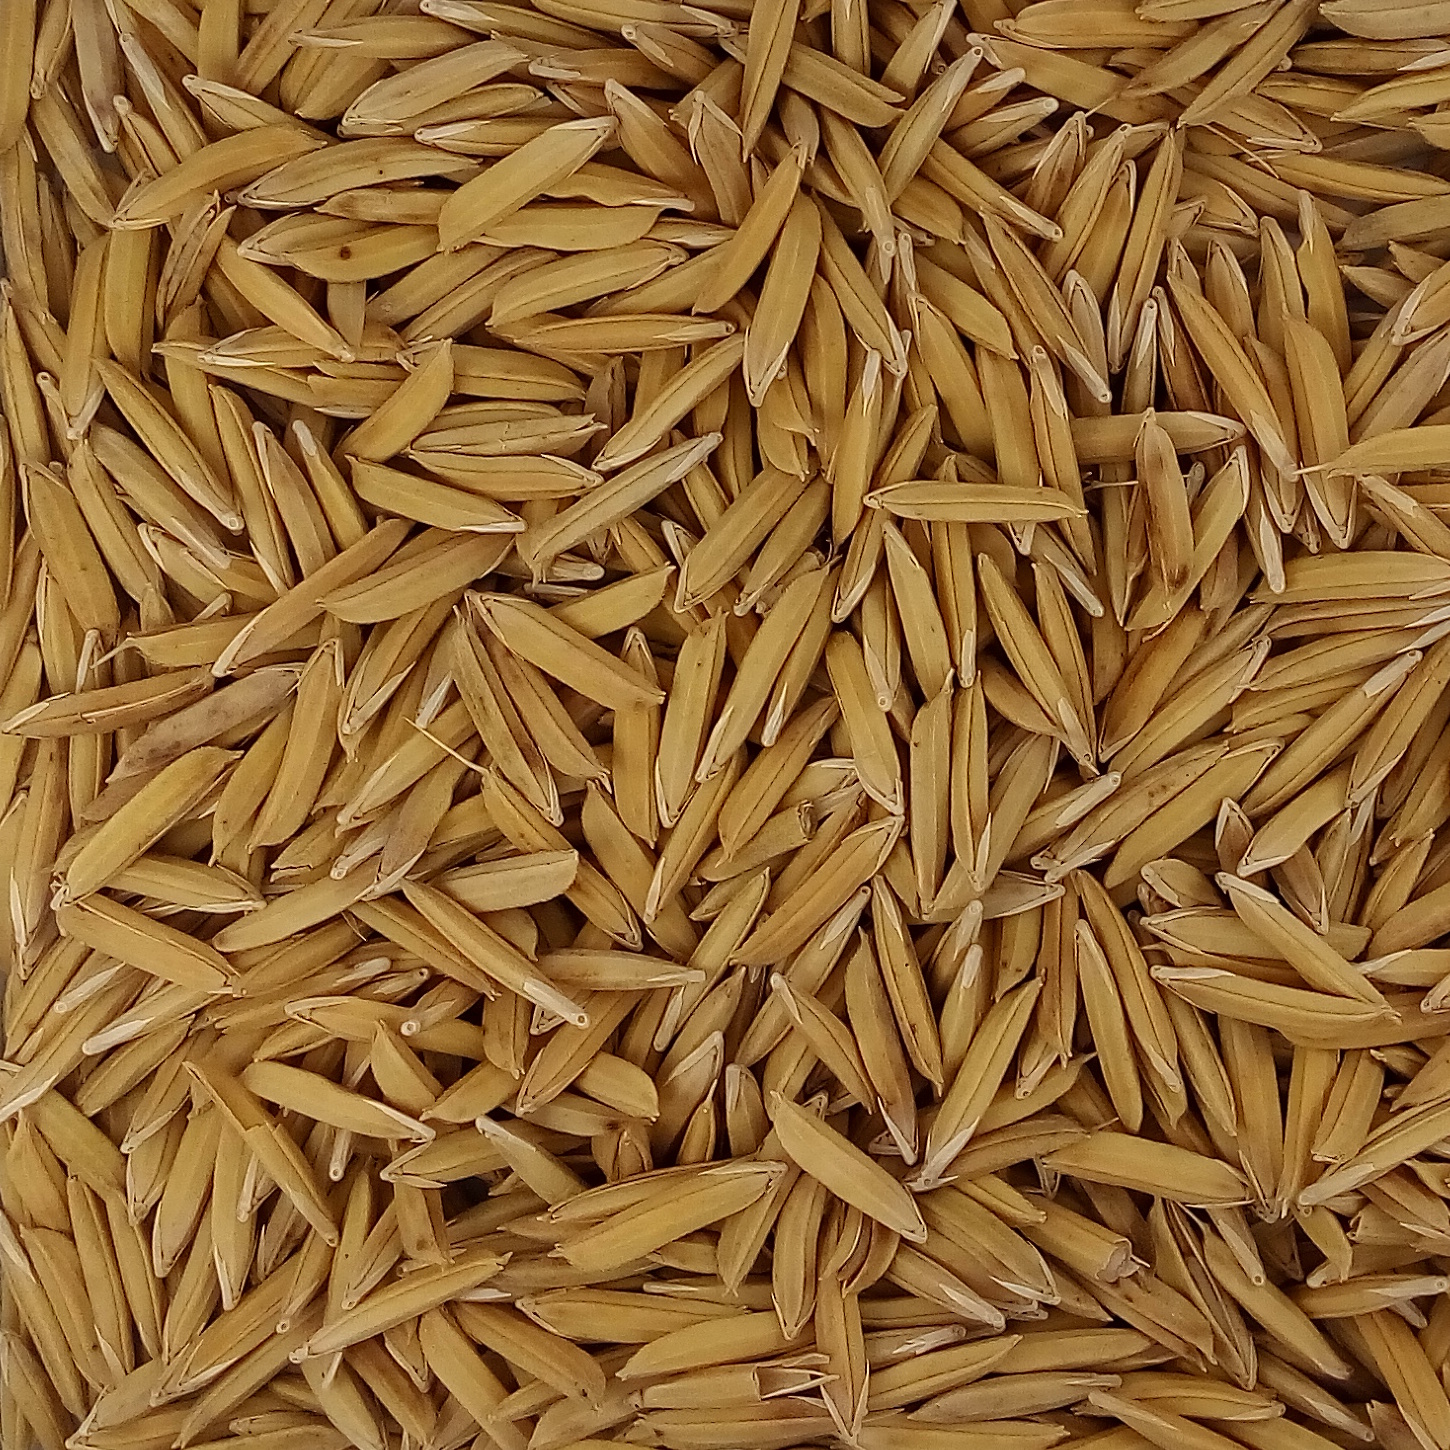
Rice seed variety: 1121